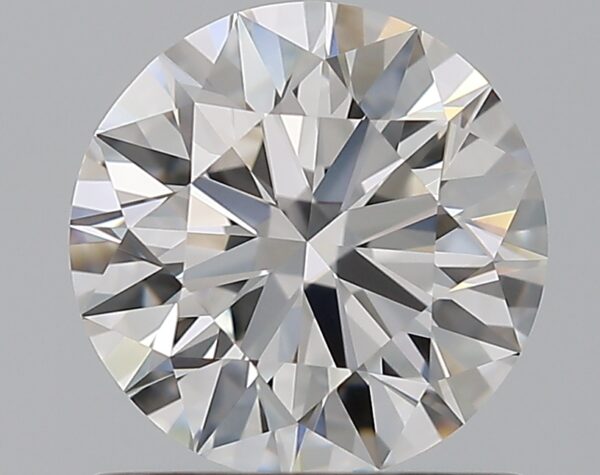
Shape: round
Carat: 1.02
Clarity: VVS2
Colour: D
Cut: EX
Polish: EX
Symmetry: EX
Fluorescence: M
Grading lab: GIA
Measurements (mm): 6.42 x 6.46 x 4